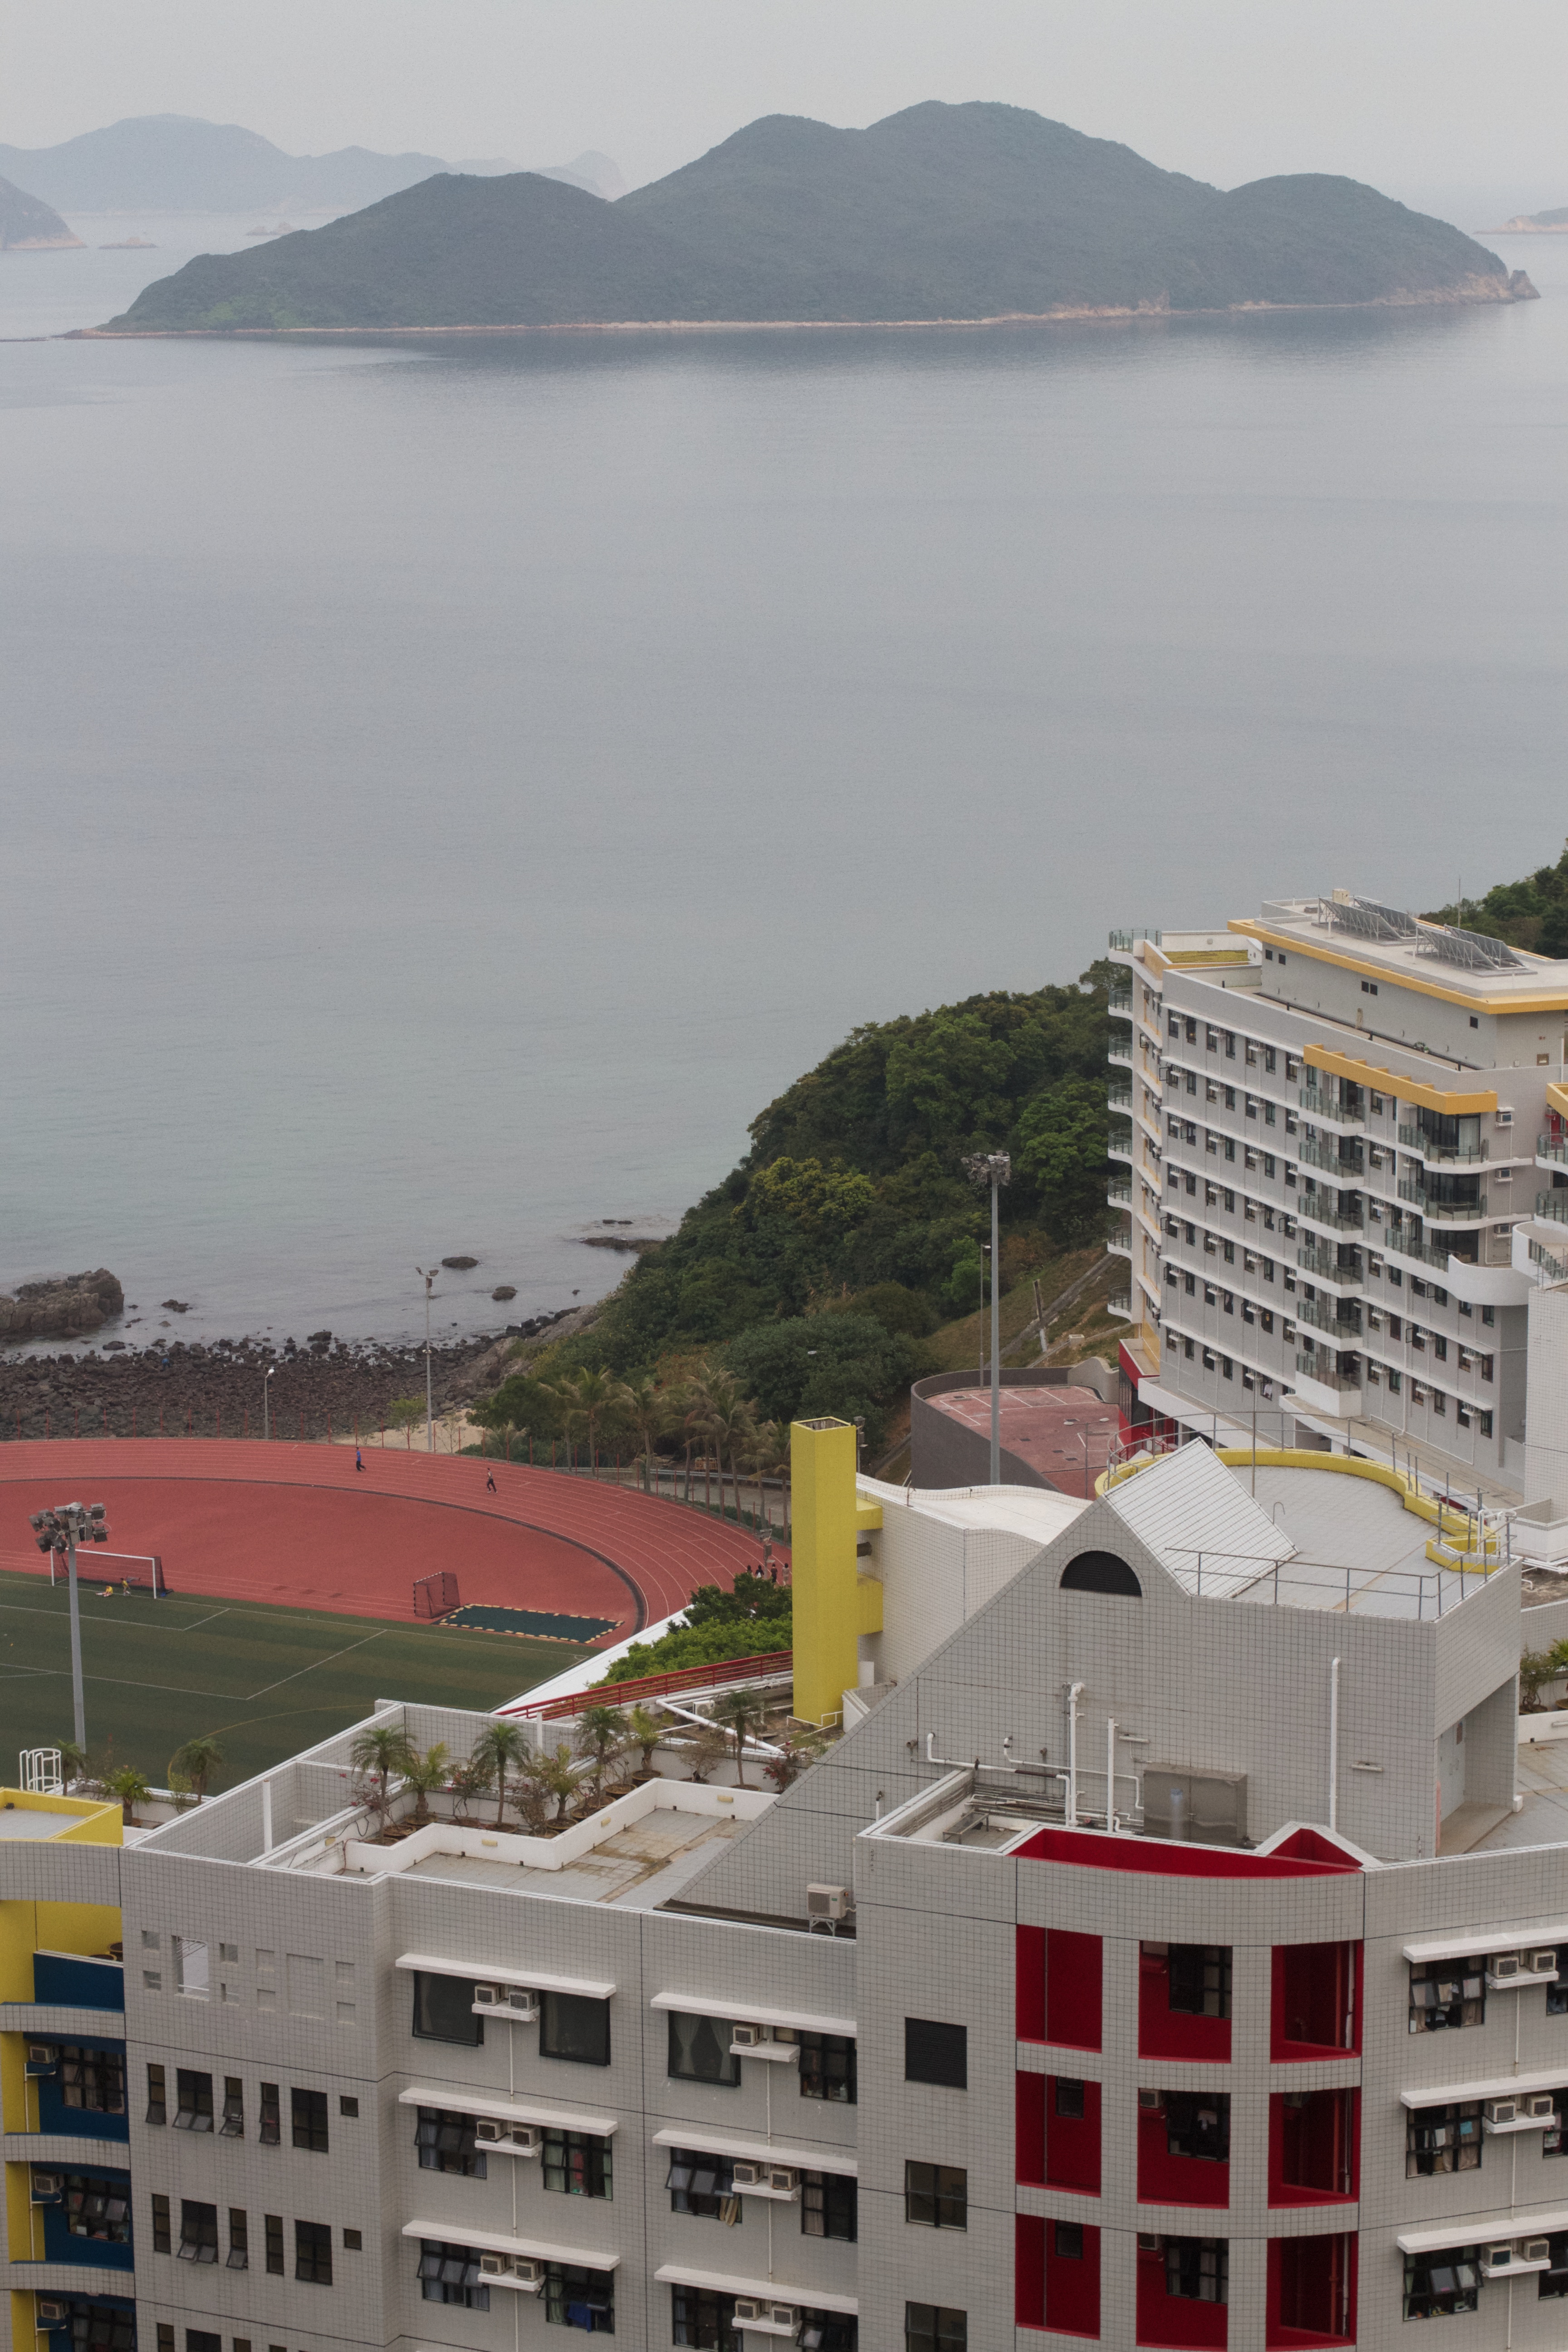
sea, coast, dock, vacation, vehicle, tower, bay, ferry, passenger ship